Northport Public Library

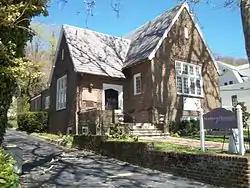
The historic Northport Public Library, now a local history museum.

Northport Public Library is a historic library building located at Northport in Suffolk County, New York. It was designed and built in 1914, with funds provided by the philanthropist Andrew Carnegie. It is one of 3,000 such libraries constructed between 1885 and 1919, and one of 107 in New York State. Carnegie provided $10,000 toward the construction of the Northport library. It is a small masonry structure in the Jacobethan Revival style. It consists of a primary gable front section housing the stacks and reading room, and a secondary side gable wing containing the entrance vestibule and staircase. It features a slate roof and barrel vaulted reading room. It was expanded in 1958.